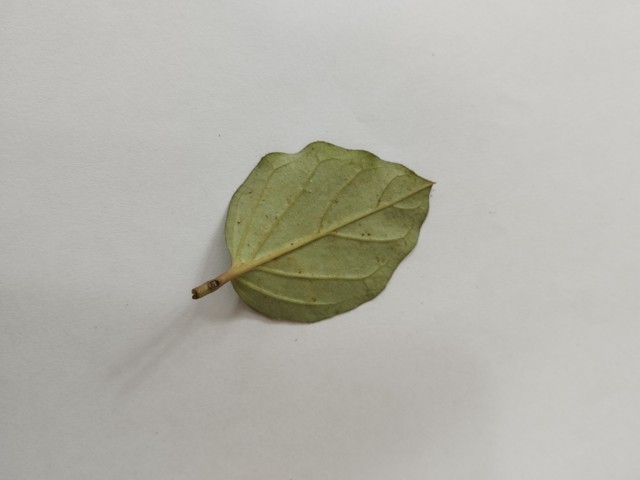
Plant: punarnava